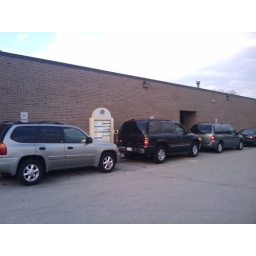
The Serb Hall Fish Fry in Milwaukee has a drive up window with a line of cars